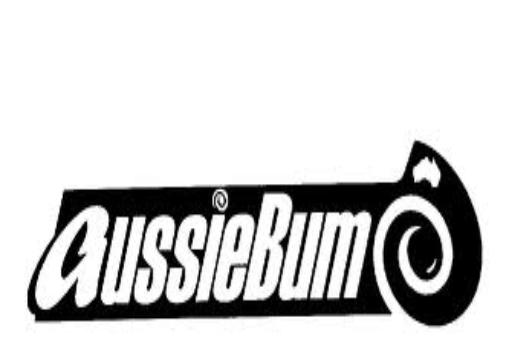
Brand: aussieBum
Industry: Clothes